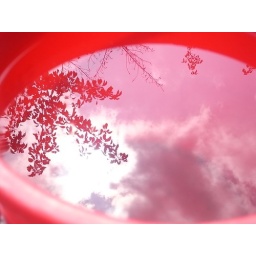
I pursued an airplane or a bird in here, but it did not come true.